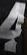
Number: 4